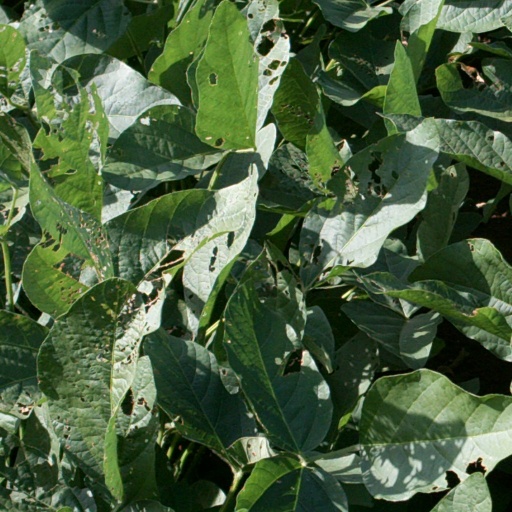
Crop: soybean